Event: Hurricane Matthew
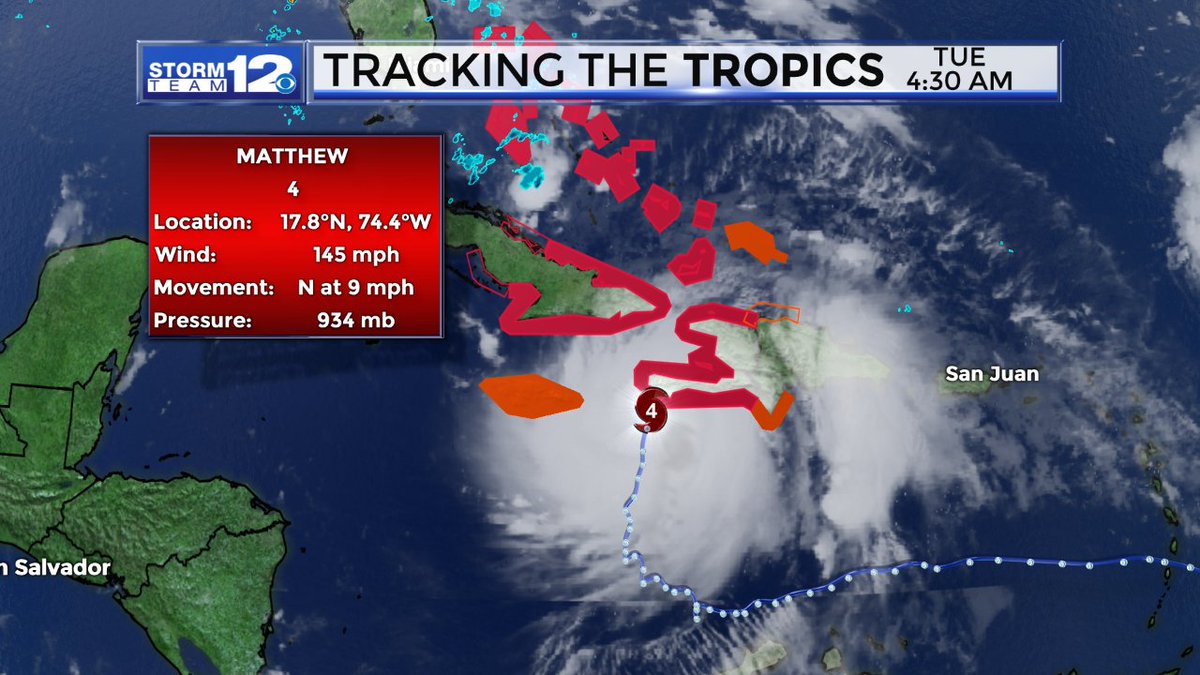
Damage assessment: damage